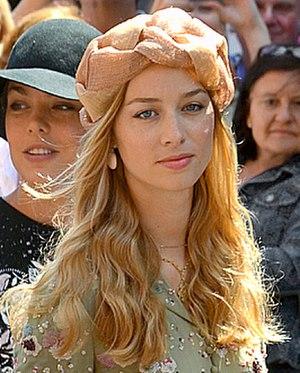
Beatrice Borromeo Arese Taverna, née le 18 août 1985 à San Candido, Bozen, en Italie mieux connue comme simplement Beatrice Borromeo est une membre de la maison aristocratique Borromeo ainsi qu'un membre de la famille princière monégasque à la suite de son mariage avec Pierre Casiraghi, le plus jeune fils de la princesse Caroline de Monaco, le 25 juillet 2015, et est bien connue dans les médias italiens comme étant une journaliste et présentatrice télé. Elle a également été mannequin.
La famille princière monégasque est composée de membres considérés comme dynastes au sein de la famille du prince de Monaco, souverain de la principauté de Monaco.